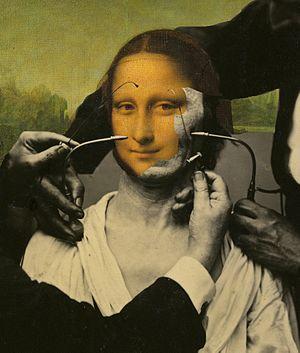
Emmanuel Fournier, ""Duchenne de Vinci"", 2009, collage pour la couverture du livre ""La fabrique du visage"", éditions Brepols, 2010"
Emmanuel Fournier est un philosophe et dessinateur français, né le 31 mars 1959 à Albi.